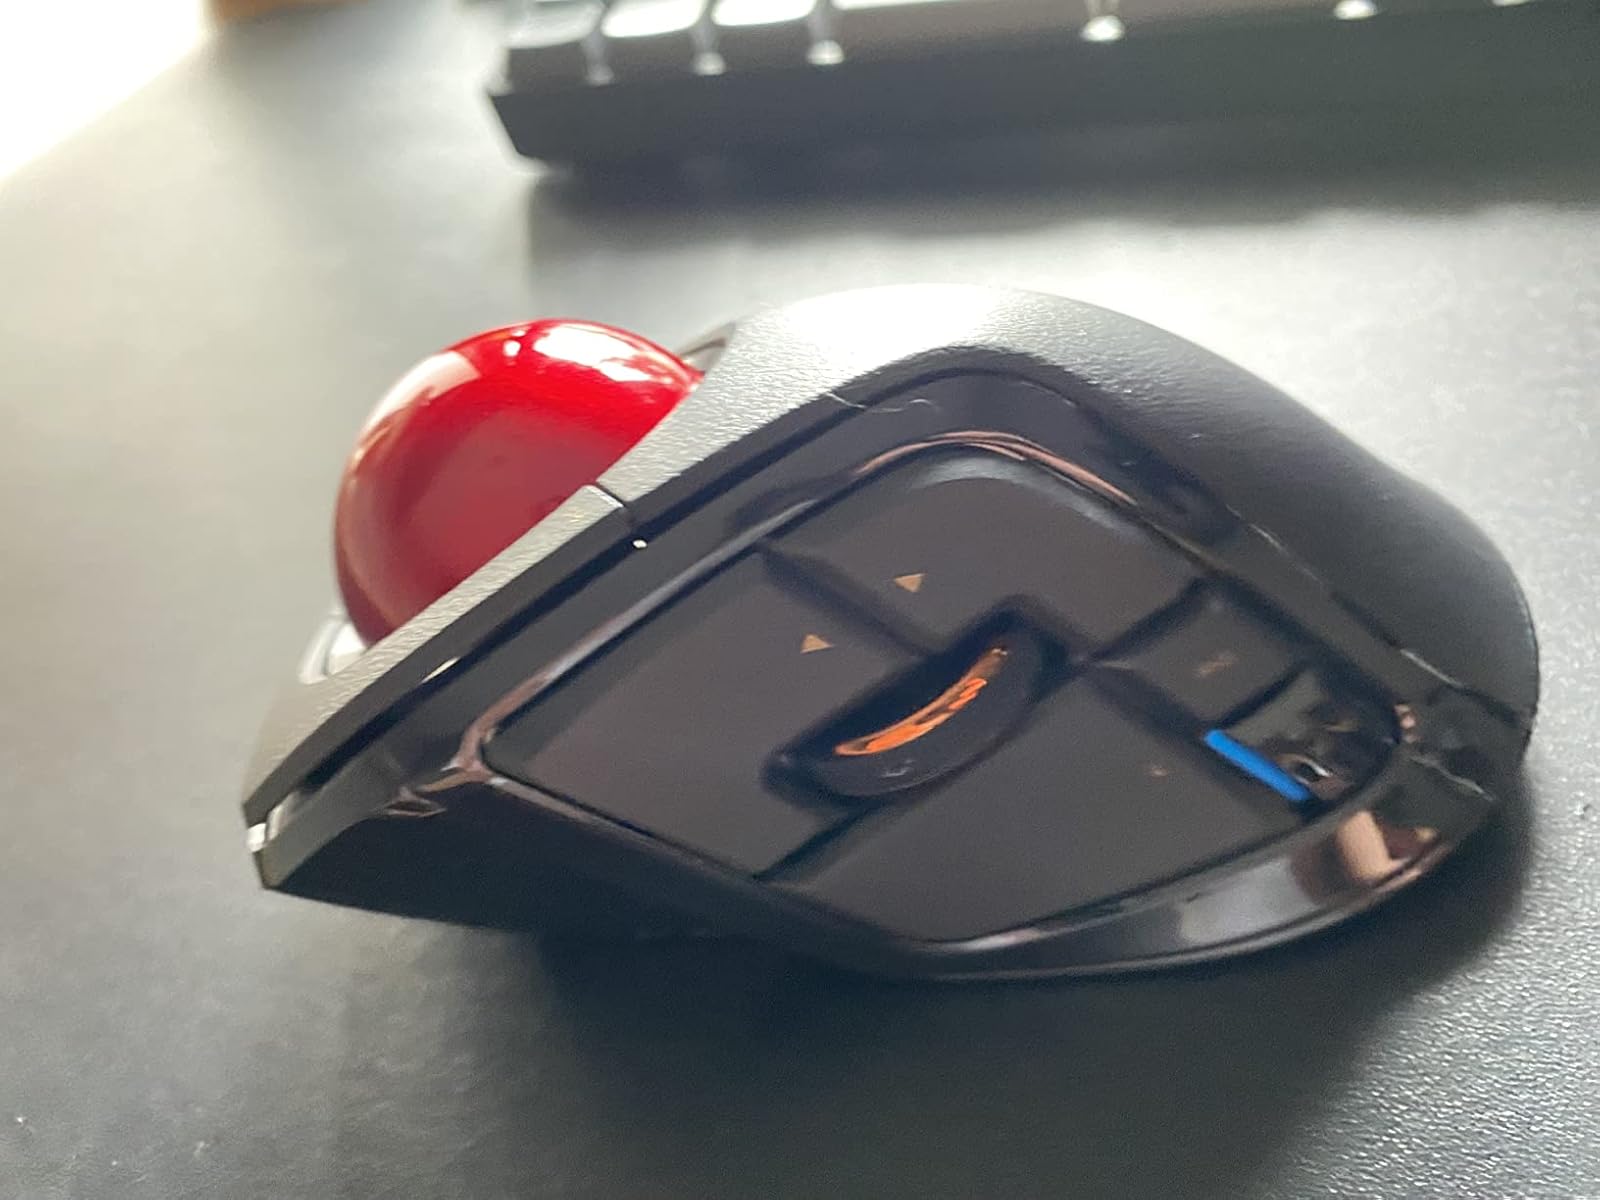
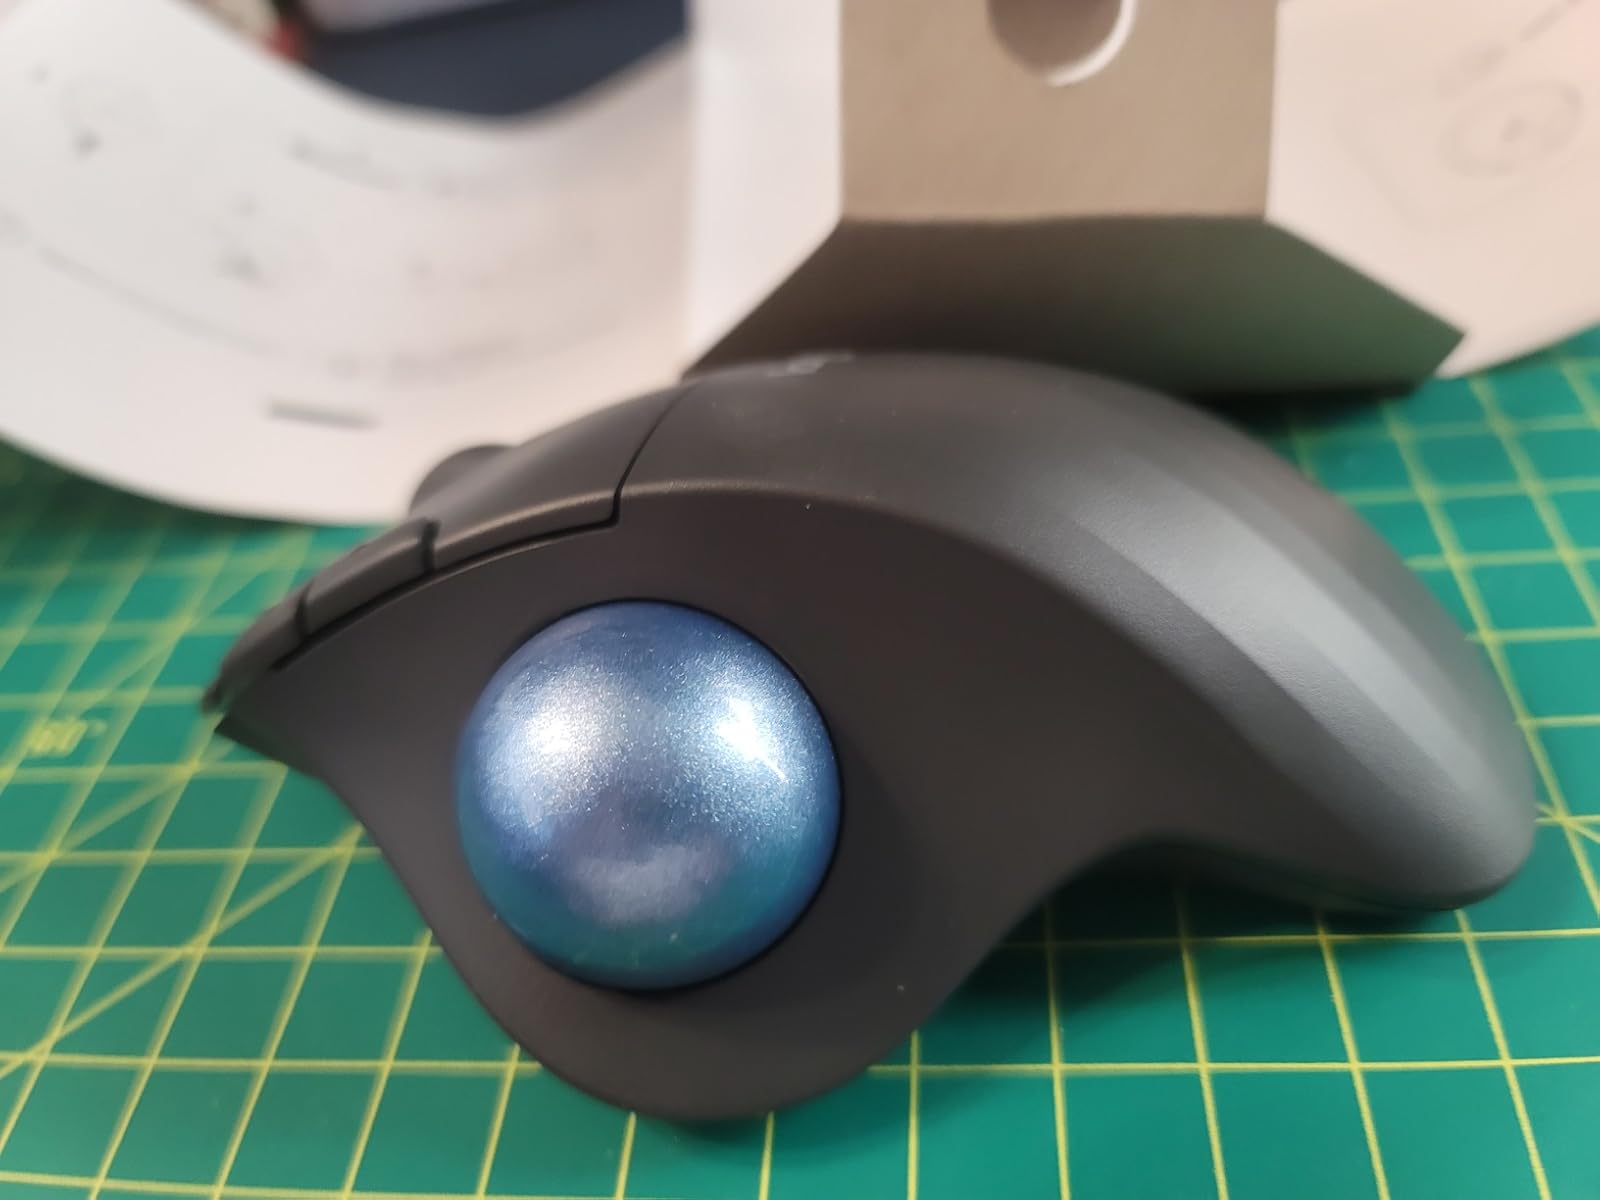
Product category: mouse
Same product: no